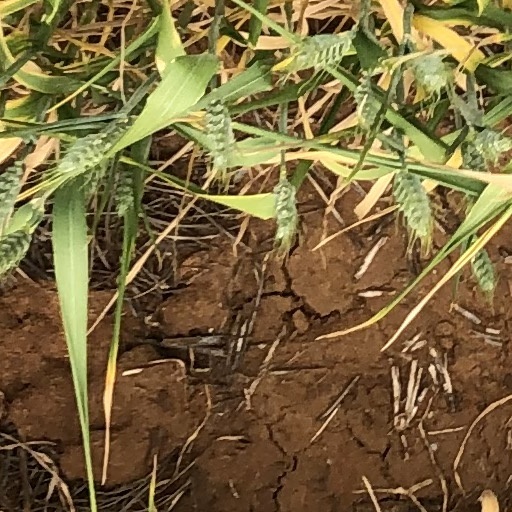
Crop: wheat